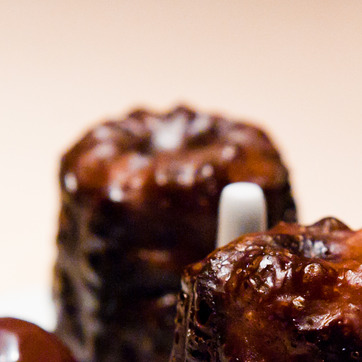
Material: food